DBC 1012

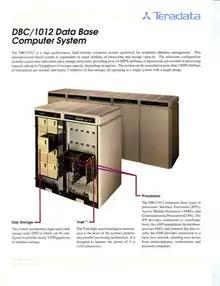
Image of Teradata DBC/1012 from its 1987 brochure

The DBC/1012 was designed to scale up to 1024 Ynet interconnected processor-disk units. Rows of a relation (table) were distributed by hashing on the primary database index.